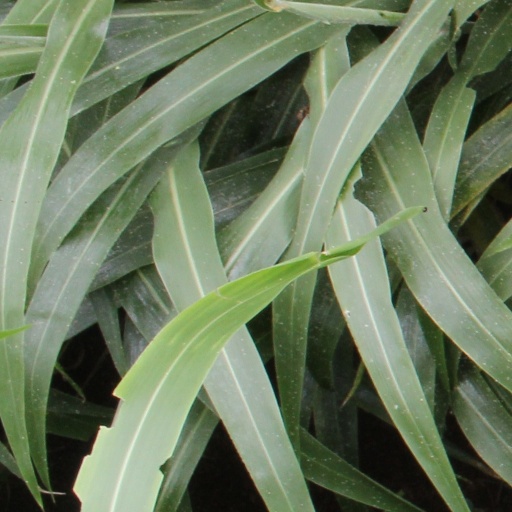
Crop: sorghum